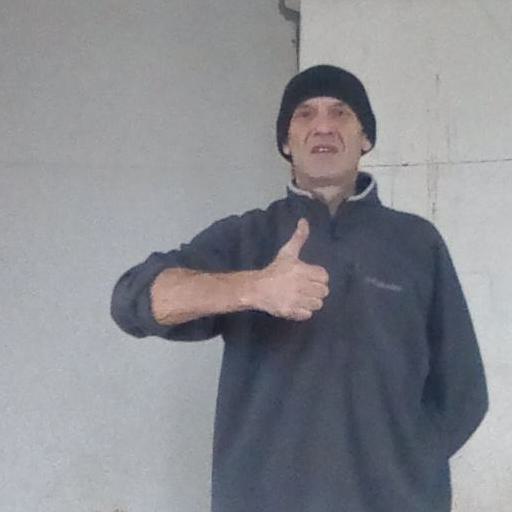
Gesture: like